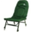
Label: chair